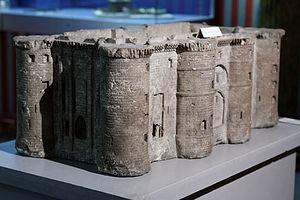
Les modèles réduits de la Bastille sont un ensemble de maquettes de la forteresse parisienne de la Bastille, réalisées par Pierre-François Palloy entre 1789 et 1790 dans les pierres résultant de sa démolition.